Contrail (horse)

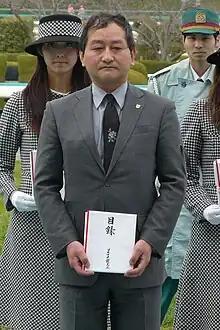
Contrail's trainer Yoshito Yahagi

Contrail did not contest any trial races in the early spring of 2020 and made his three-year-old debut in the 80th running of the Satsuki Sho over 2000 metres at Nakayama on 19 April. Ridden by Fukunaga he started the 17/10 favourite ahead of Satono Flag (Yayoi Sho) and Salios in an eighteen-runner field which also included Weltreisende, Black Hole, Crystal Black (Keisei Stakes), Darlington Hall (Tokinominoru Kinen), My Rhapsody (Kyoto Nisai Stakes), Galore Creek (Spring Stakes) and Cortesia (Kisaragi Sho). The favourite raced towards the rear of the field on the inside rail as Chimera Verite set the pace, before switching to the outside as the runners approached the final turn. He produced strong late run, got the better of a sustained struggle with Salios and won by half a length, with three and a half lengths back to Galore Creek in third. After the race Fukunaga said "The race itself wasn't the way as I had expected... he wasn't keen to go up front early and I didn't push him so we were positioned much farther behind going around the second corner... but with the way he was moving in the post parade and the response once I took him to the outside, I had every confidence in him entering the stretch. His power was so that I thought we might pull away but Salios didn't let us win so easily. Winning the way he did today, I am confident that he has every reason to handle the extended distance in the Tokyo Yushun".